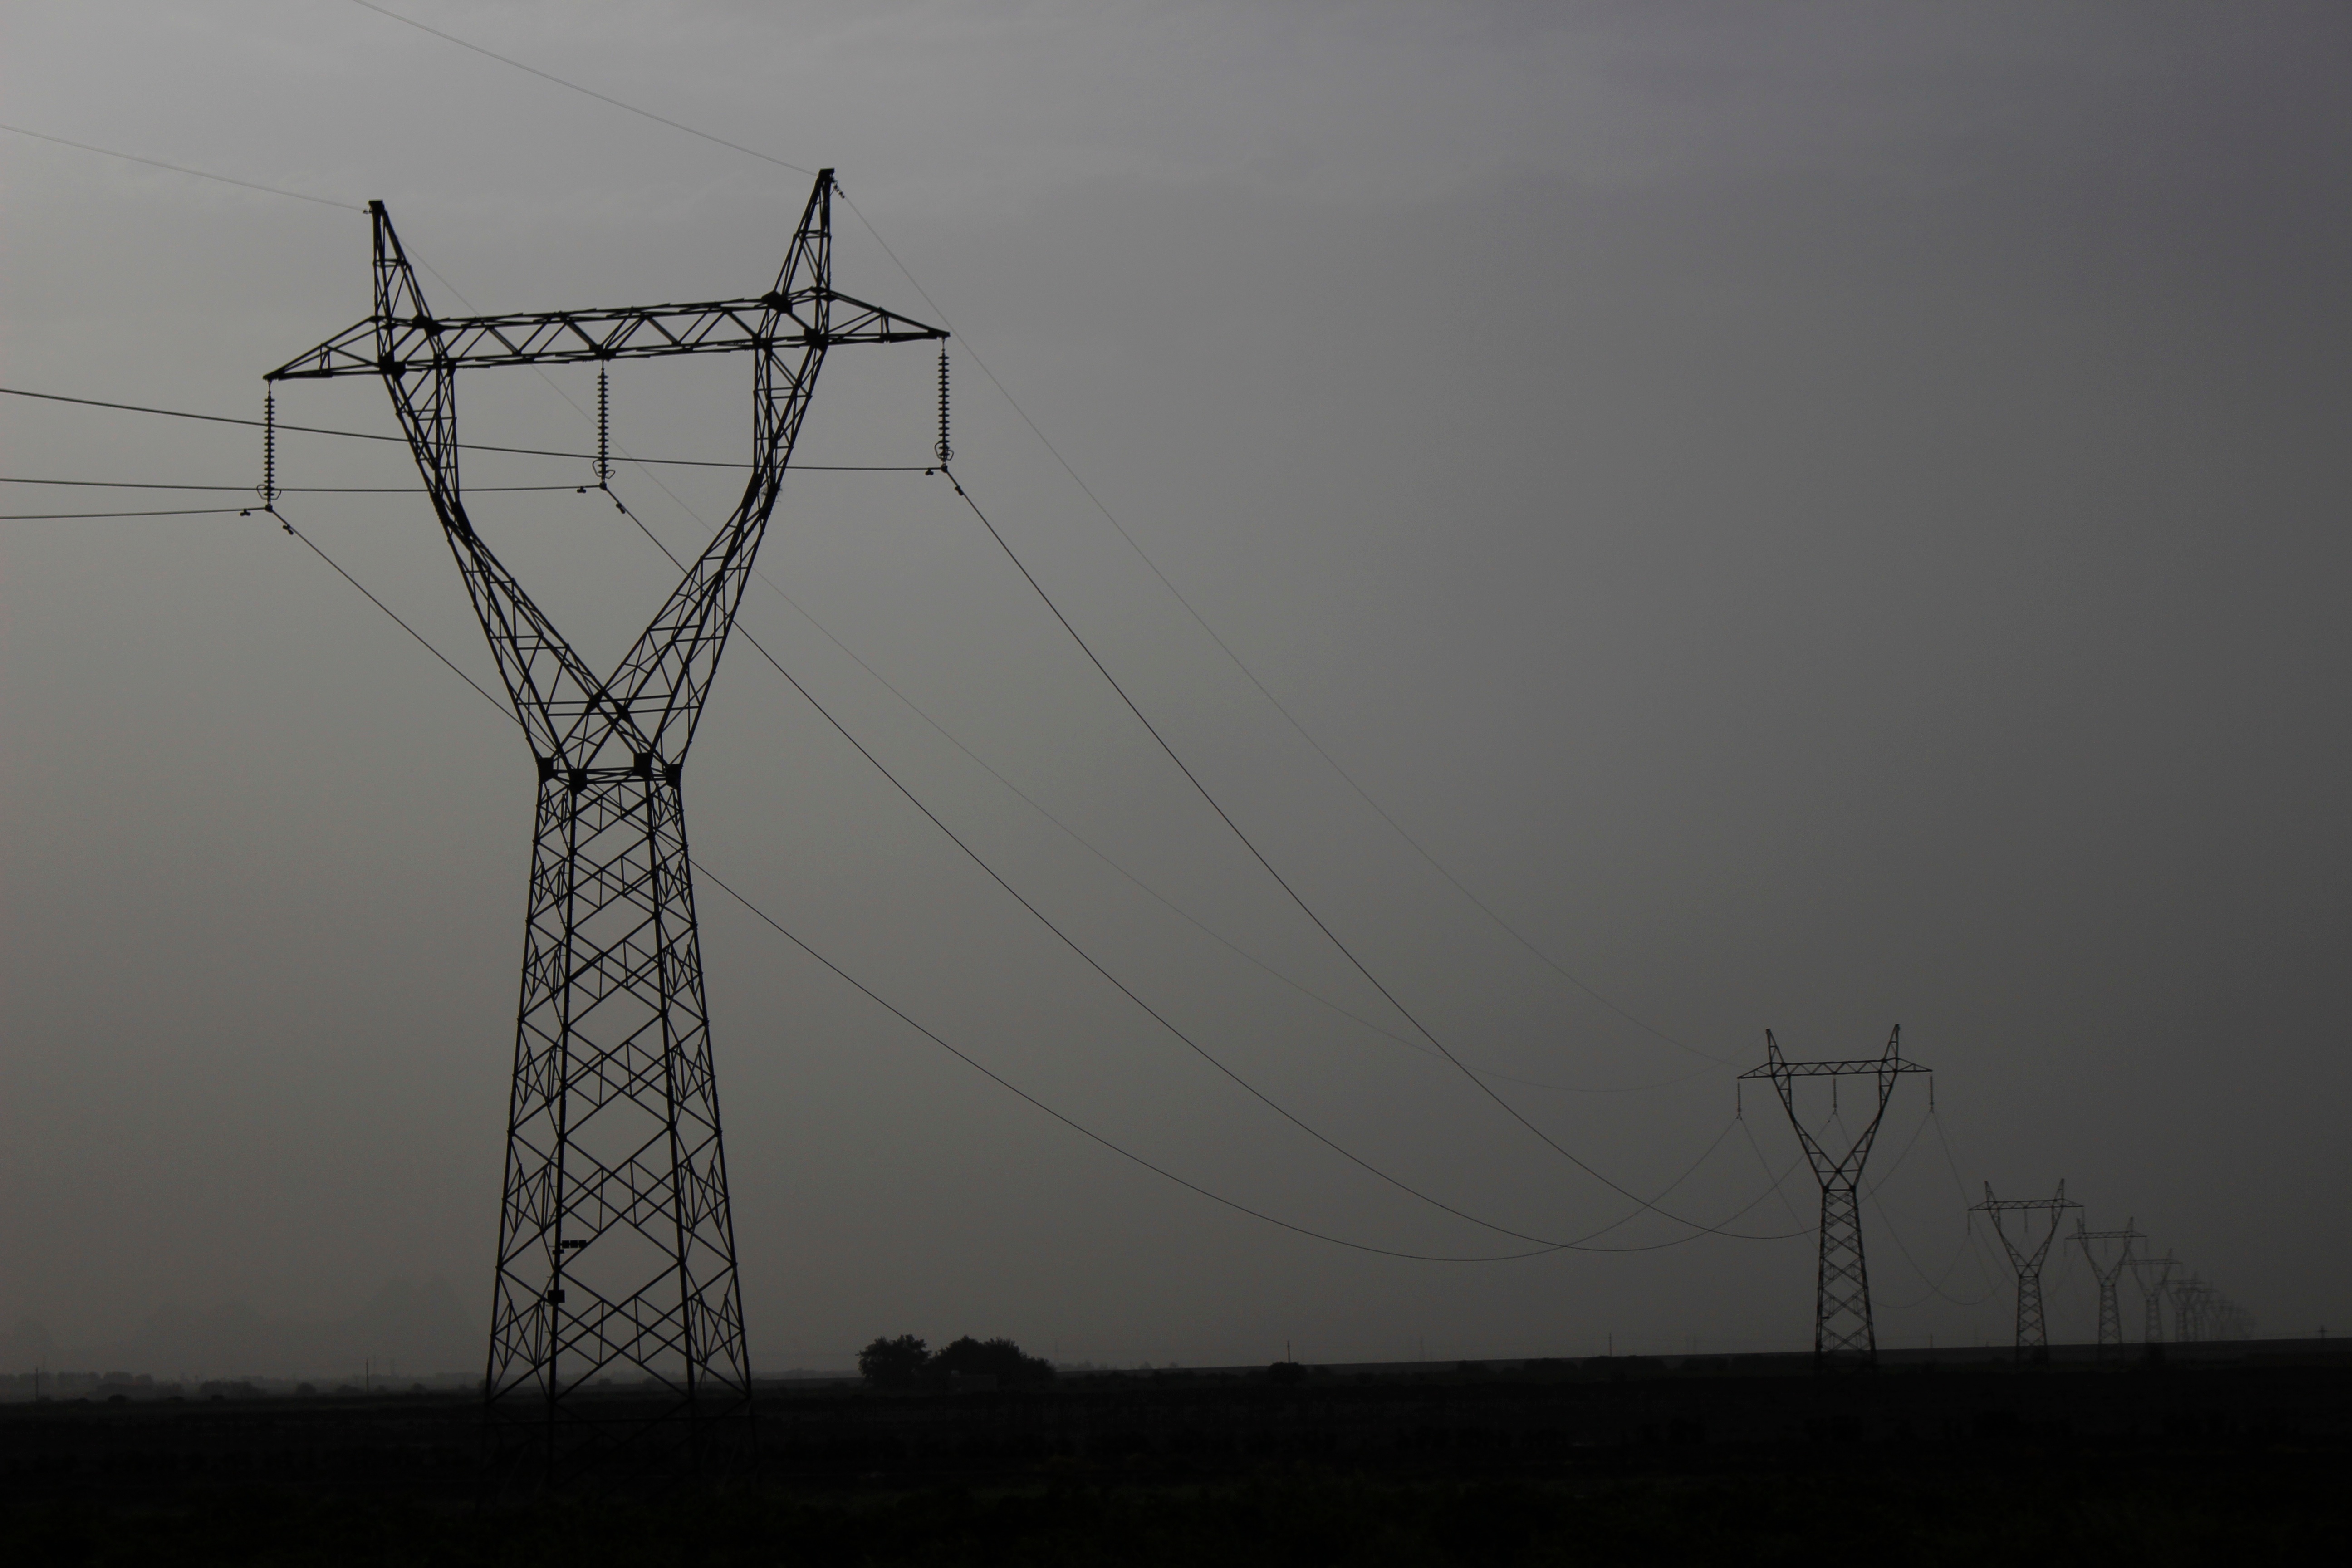
wind, line, tower, mast, electricity, energy, transmission tower, outdoor structure, electrical supply, overhead power line